Mustafa II

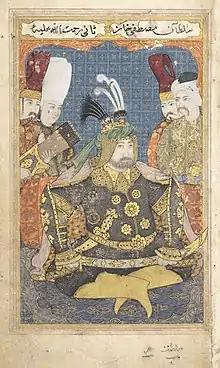
Mustafa II dressed in full armour

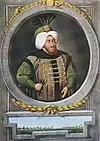
"Sultan Mustafa II"

Mustafa II ("Muṣṭafā-yi sānī"; 6 February 1664 – 29 December 1703) was the sultan of the Ottoman Empire from 1695 to 1703.